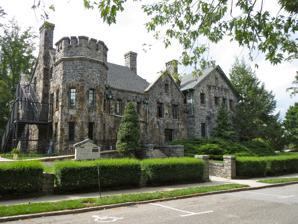
Building: Montford Area Historic District
Country: United States of America
Year built: 1848
Historic district in North Carolina, United States United States historic place Montford Area Historic District U.S. National Register of Historic Places U.S. Historic district Homewood School Building Show map of North Carolina Show map of the United States Location Irregular pattern along Montford Ave., Asheville, North Carolina Coordinates 35°36′10″N 82°33′53″W / 35.60278°N 82.56472°W / 35.60278; -82.56472 Built 1848 Architect Smith, Richard Sharp; et al. Architectural style Queen Anne, Shingle Style, Colonial Revival;Bungalow NRHP reference No. 77000991 Added to NRHP November 25, 1977 The Montford Area Historic District is a mainly residential neighborhood in Asheville , North Carolina that is included in the National Register of Historic Places . History According to the National Park Service the origin of the name Montford is unknown. In 1893, Montford was incorporated as an autonomous village to the north of Asheville. This was a tiny community of about 50 people, mainly local businessmen and their families. In 1889 the Asheville Loan, Construction, and Improvement Company began to develop the neighborhood. The firm purchased and subdivided tracts of undeveloped land north of Battery Park and sold lots. The enterprise languished until it was taken over by George Willis Pack , a lumber tycoon from the midwest who moved to Asheville in 1885. He is best known today as a philanthropist and benefactor of the Asheville Library and principal public square. He also donated land for Montford Park on the southern end of Montford Avenue. In 1905 the village of Montford was annexed to the city, and though a few structures survived from the original village, Montford lost its autonomous identity. Today, Montford is bounded by U.S. Routes 19/23, I-240, and Broadway St. Most of the district's 600 buildings—primarily residences—were constructed between 1890 and 1920. The people who bought lots and built in the Montford area in its building prime were for the most part middle class individuals who carried out the day-to-day activities of the city—businessmen, lawyers, doctors, and a few architects. Several residents found immortality in Thomas Wolfe 's autobiographical Look Homeward, Angel . Early city directories indicate a mixed population of working class citizens and highly paid professionals, both whites and blacks. Though predominantly single family homes, land use in Montford has been mixed since the earliest days of development. The old Highland Hospital, located off the northern end of Montford Avenue, was the scene of a deadly fire in 1948. Among the victims was Zelda Fitzgerald , wife of F. Scott Fitzgerald . The homes in the neighborhood represent an amalgam of architectural styles including Victorian , Queen Anne , Arts and Crafts , Neoclassical , and Colonial Revival .  Also common are homes built to resemble castles. The neighborhood was added to the National Register of Historic Places in 1977. In 1977, much of the Montford neighborhood was designated as a Historic District and listed in the National Register of Historic Places . In 1981 the Asheville City Council designated the Montford Historic District a local historic district, as well. Today the Montford community is home to several homes and businesses including many bed and breakfasts . Architecture Montford is popularly called a " Victorian " neighborhood. While some of these architectural features do abound in Montford, the term does not do full justice to the neighborhood's complex overall character, which is that of a late and post-Victorian suburb. The architects and builders of Montford were strongly influenced by a variety of progressive styles and design ideas that were emerging nationally in the late nineteenth and early twentieth century. The neighborhood mirrors in subtle ways Asheville's cosmopolitan character at the turn of the century. Artistic influences in the town, including details from national architectural trendsetters like Bruce Price , Bernard Maybeck , Frank Lloyd Wright , and others exist in Montford houses, but were relatively unknown in other parts of the state. The Rankin House at 192 Elizabeth Street is Montford's oldest home, a Greek Revival style residence built around 1846 with Italianate embellishments. When Montford's development began full force in 1889, the dominant building fashion around the country was what is generally called the Queen Anne style . This was a building mode with many variations, but one generally characterized by irregular, complex massing and rooflines, corner turrets or towers, a mixture of surface textures, and a lavish use of ornamental devices. The arrival of English architect Richard Sharp Smith to Asheville in the late nineteenth century profoundly affected the city's subsequent architectural development. Best known as supervising architect for the Biltmore House , Smith opened an office afterwards and a few homes in Montford can be directly traced to him. His favorite motifs were gambrel roofs, hipped gables, pebbledash or stucco walls, heavy porch brackets and simple Colonial Revival details. The use of shingles, stone, stucco, earth colors and informal composition became an established tradition in Montford. Among the most numerous and most important houses in the district are those executed in the Shingle style . This prevalence reflects both the prosperity of the town and the presence of architects and clients acquainted with this fashionable trend. A variety of houses in Montford are in the Colonial Revival style, which became popular in the first few decades of the twentieth century. The earliest examples of this style have an informal quality, and are identified chiefly through the use of the gambrel roof and shingle wall coverings. The Montford Hills sub-division of Montford, developed in the mid to late 1920s, incorporates designs found in Montford's original homes. Highland Hospital In addition to residential buildings, the historic Highland Hospital was located in Montford. Originally named 'Dr. Carroll's Sanitorium' after Asheville psychiatrist Robert S. Carroll, was located in Montford in 1909 and renamed Highland Hospital in 1912. The campus included Dr. Carroll's home, where jazz singer Nina Simone studied piano with Carroll's wife. In 1939, Carroll gave the hospital to Duke University 's Neuropsychiatric Department. The hospital is best known for a 1948 fire in which Zelda Fitzgerald died along with eight other patients. Duke sold the property in the 1980s, and it was the home office for Genova Diagnostics until the corporate offices moved to Nettlewood in 2013. Highland Hall (as it is now called) is currently a stop on the Asheville Historic Trolley Tours . Riverside Cemetery The district also includes the 87-acre (350,000 m 2 ) Riverside Cemetery, established in 1885. Thirteen thousand people are buried in the cemetery. The cemetery is the final resting place of a wide cross-section of prominent Carolinians: authors Thomas Wolfe and William Sydney Porter (better known by his pseudonym O. Henry ); former North Carolina governor and Senator Zebulon Baird Vance and his two wives, Harriett Newell Espy Vance and Florence Steele Martin Vance ; Farmer and slave owner Mira Margaret Baird Vance , Senator Jeter Connelly Pritchard ;  Governor Locke Craig and his wife Annie Burgin Craig ; Confederate generals Robert B. Vance , James Green Martin and Thomas Lanier Clingman ; Lillian Exum Clement , first woman elected to the North Carolina state legislature; Loula Roberts Platt , suffragist and first woman to run for a seat in the North Carolina Senate ; and George Masa , a photographer known for documenting the Blue Ridge Mountains . The Asheville Cemetery Company established the cemetery not only for that purpose but also to serve as a park. The city took it over in 1952. Riverside Cemetery Gallery Wikimedia Commons has media related to Riverside Cemetery, Asheville, North Carolina . A few of the many images of the Cemetery on Wikimedia: Riverside Cemetery Sign, 2009 2015 Zebulon Vance Grave, 2015 O. Henry Grave, 2015 Thomas Wolfe Grave, 2015 Montford Area Historic District Gallery A few of the many images of the District on Wikimedia : Acupuncture Clinic, 2014 The Black Walnut B&B, 2014 The Lion & The Rose B&B, 2014 9 Pearson Drive, 2021 10 Watauga Street, 2021 26 Cumberland Circle, 2021 28 Blake Street, 2021 36 Cumberland Circle, 2021 48 Courtland Avenue, 2021 76 Starnes Avenue, 2021 140 Montford Ave., 2021 Ambassador Apartments, 2021 Gay Green House, 2021 Gudger House, 2021 Rumbough House, 2021 References